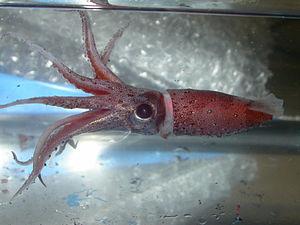
Les calmars bijoux ou calmars joyaux forment la famille Histioteuthidae composé uniquement du genre Histioteuthis.